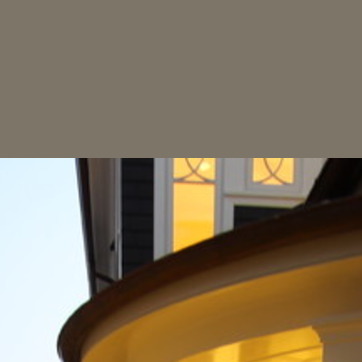
Material: glass